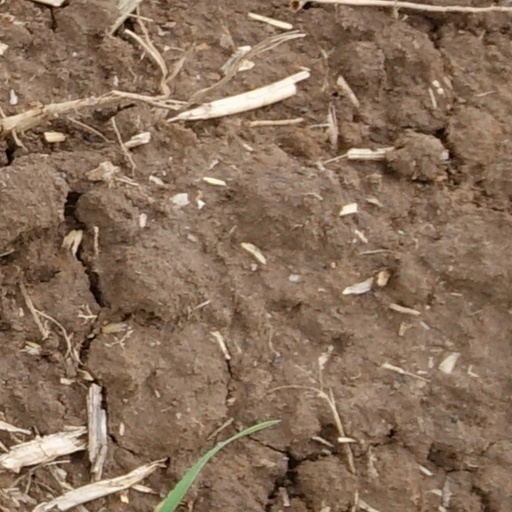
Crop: wheat